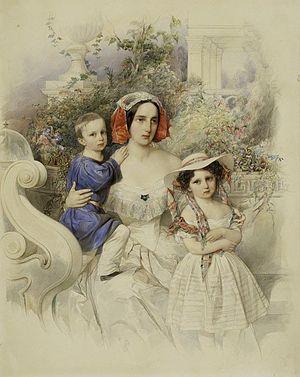
Waldemar Hau est un portraitiste germano-balte qui travaille dans le style Biedermeier.